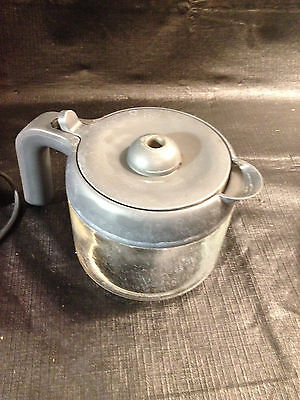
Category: coffee maker